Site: brandenburg
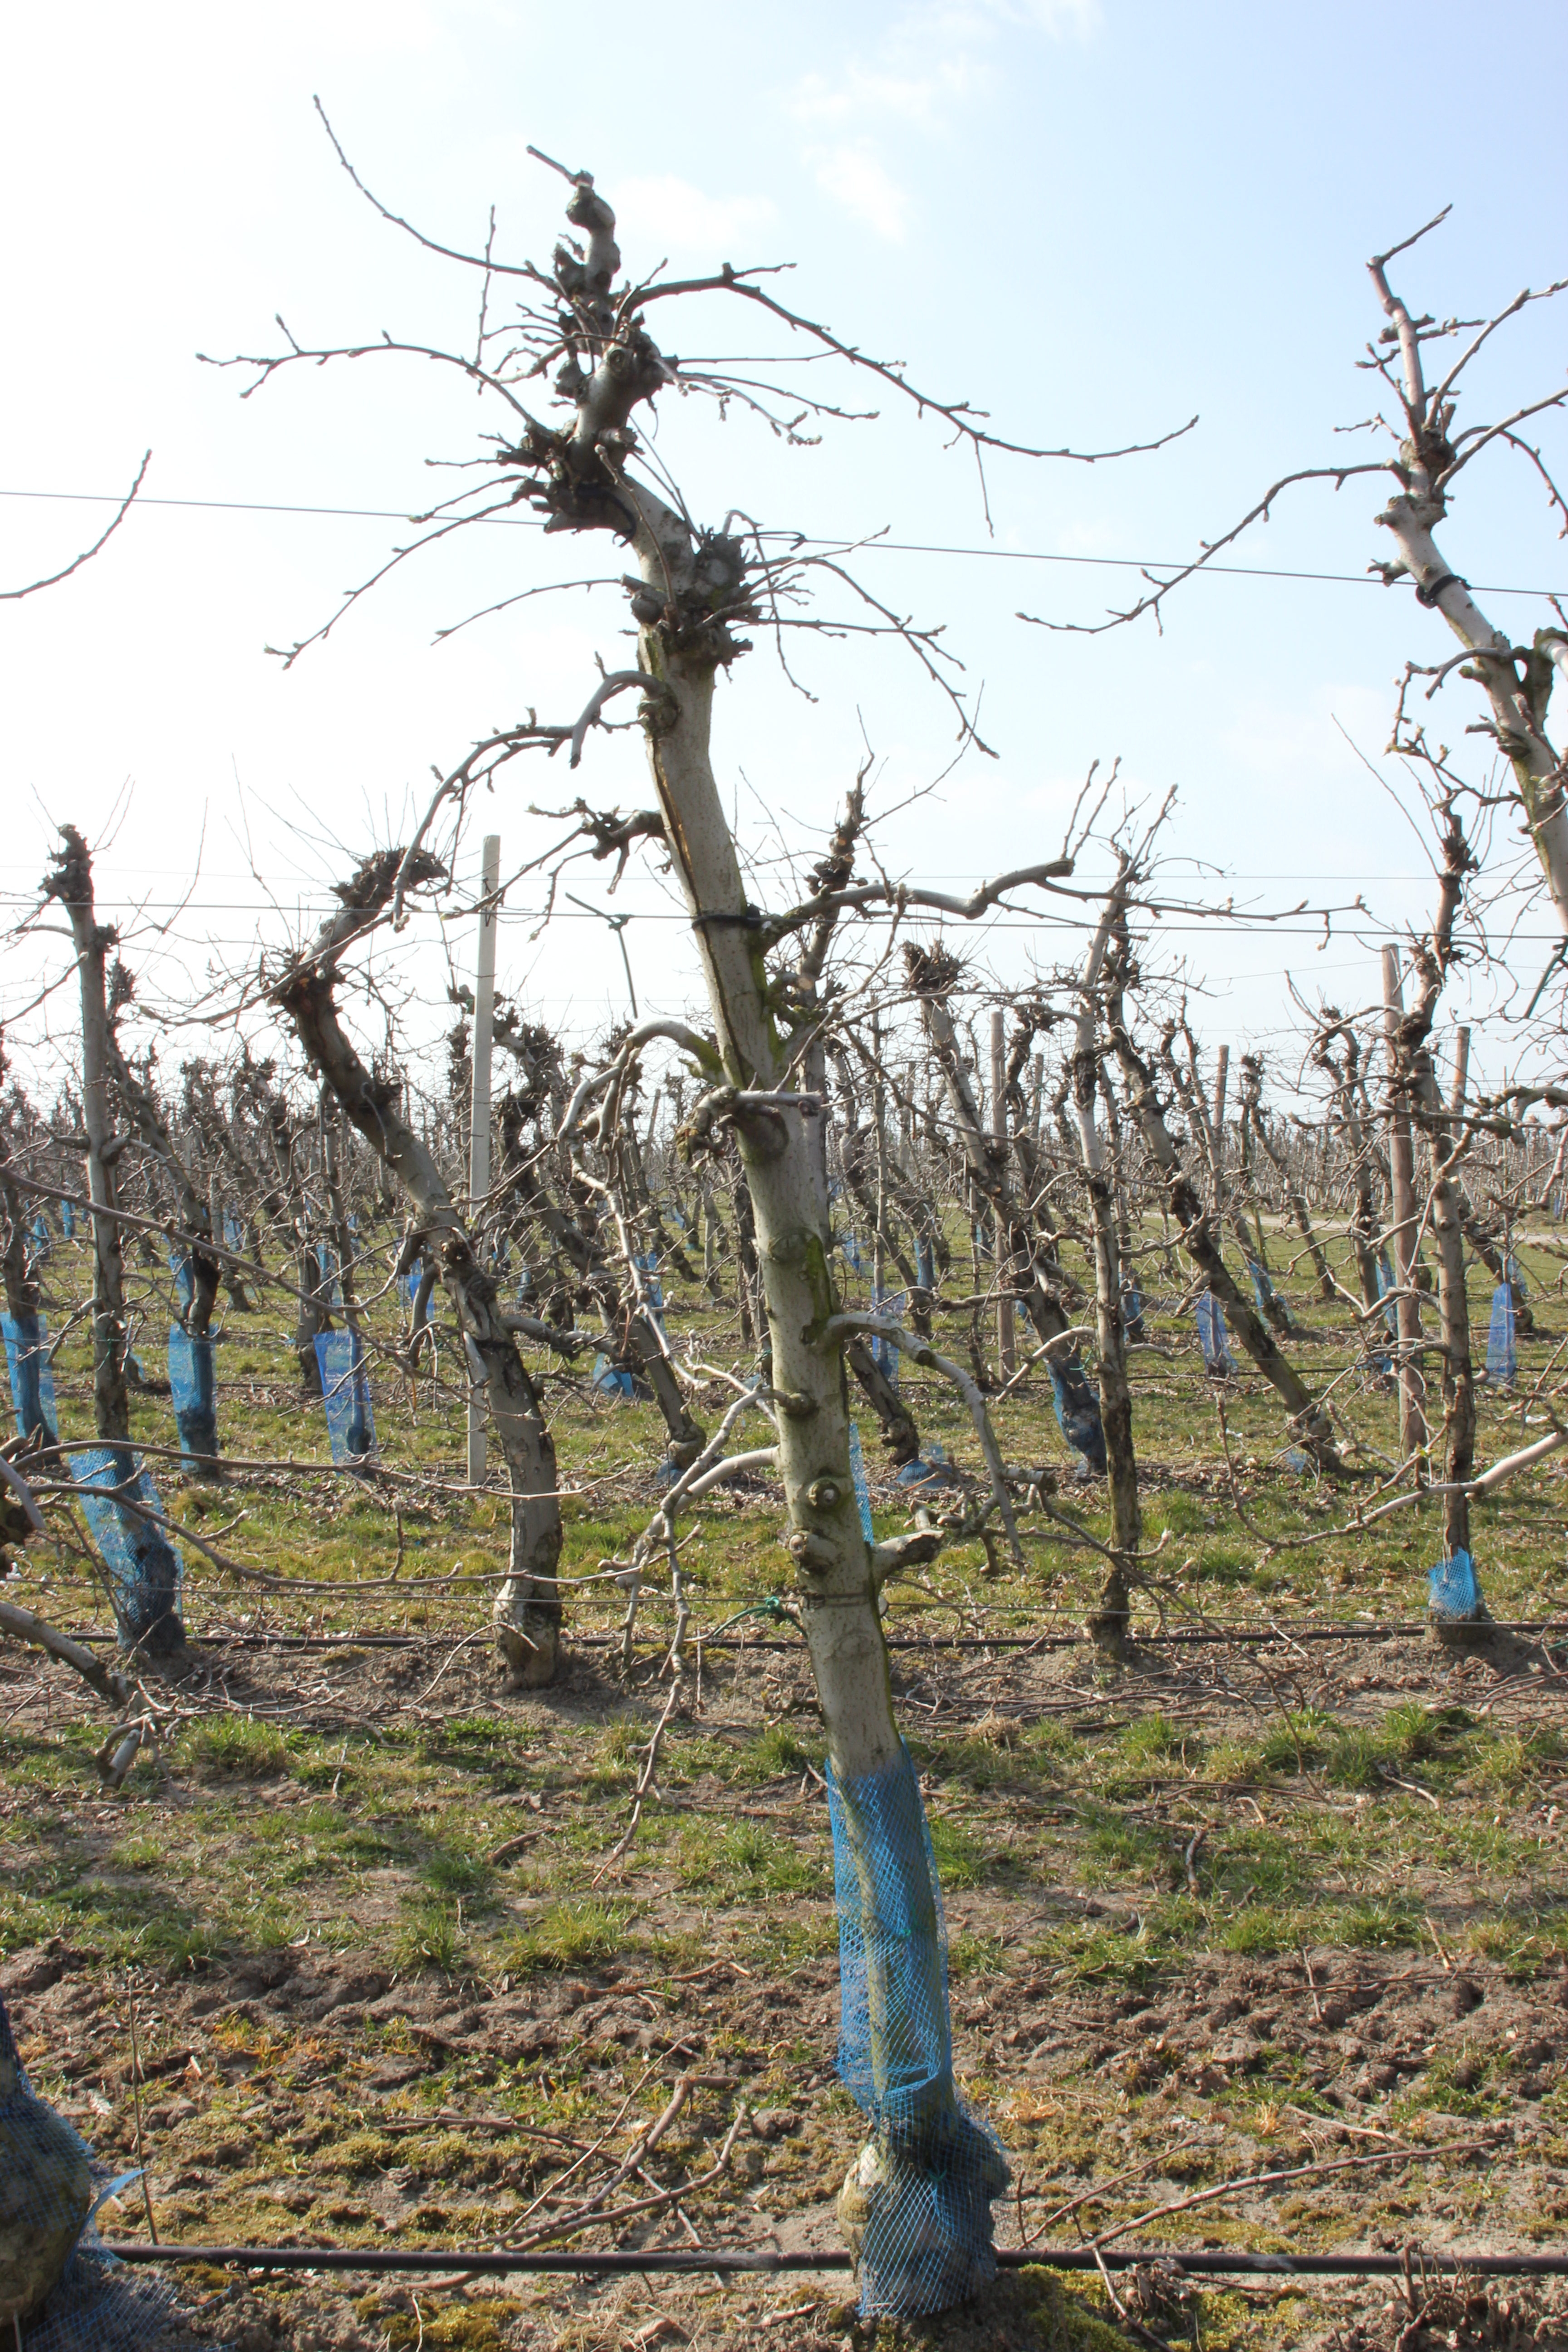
Growth stage (BBCH 03): Bud development